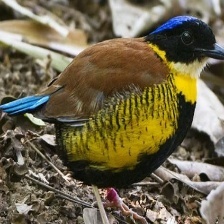
Species: GURNEYS PITTA
Scientific name: HYDRORNIS GURNEYI